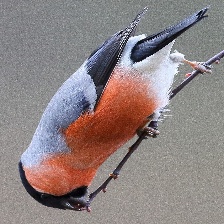
Species: EURASIAN BULLFINCH
Scientific name: PYRRHULA PYRRHULA